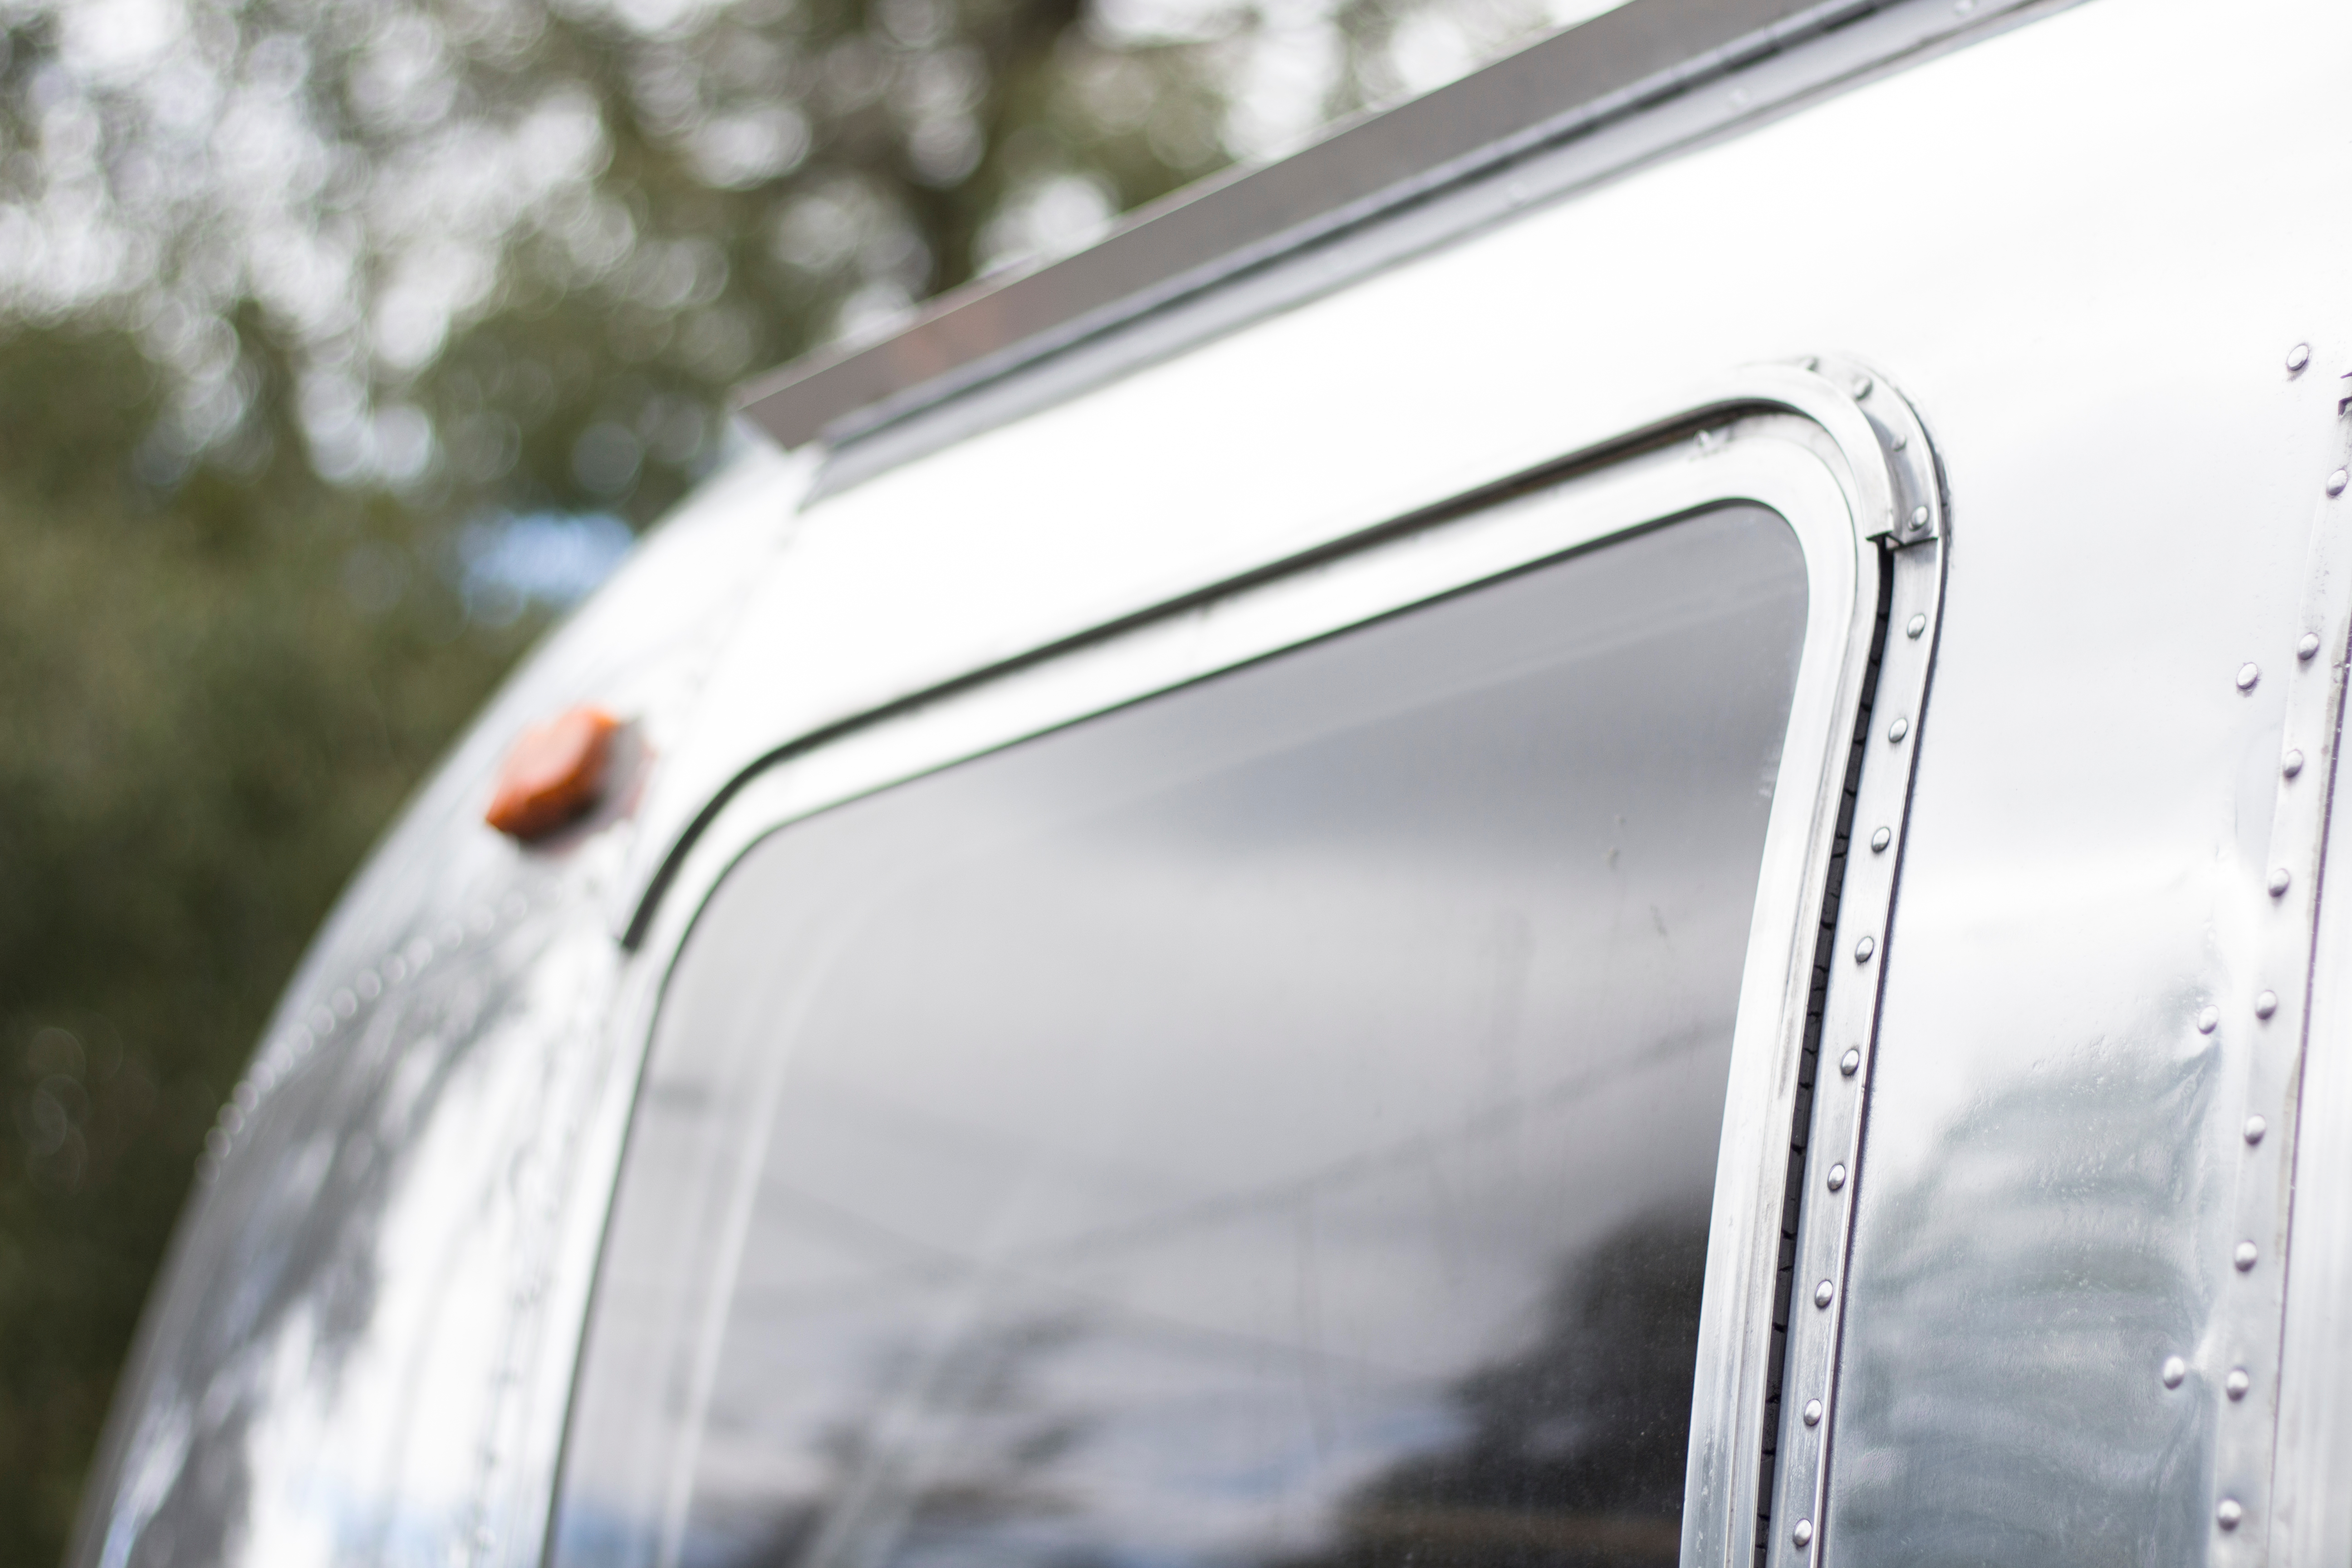
wheel, window, glass, driving, reflection, vehicle, windshield, metal, camping, bumper, airstream, automotive exterior, automotive window part